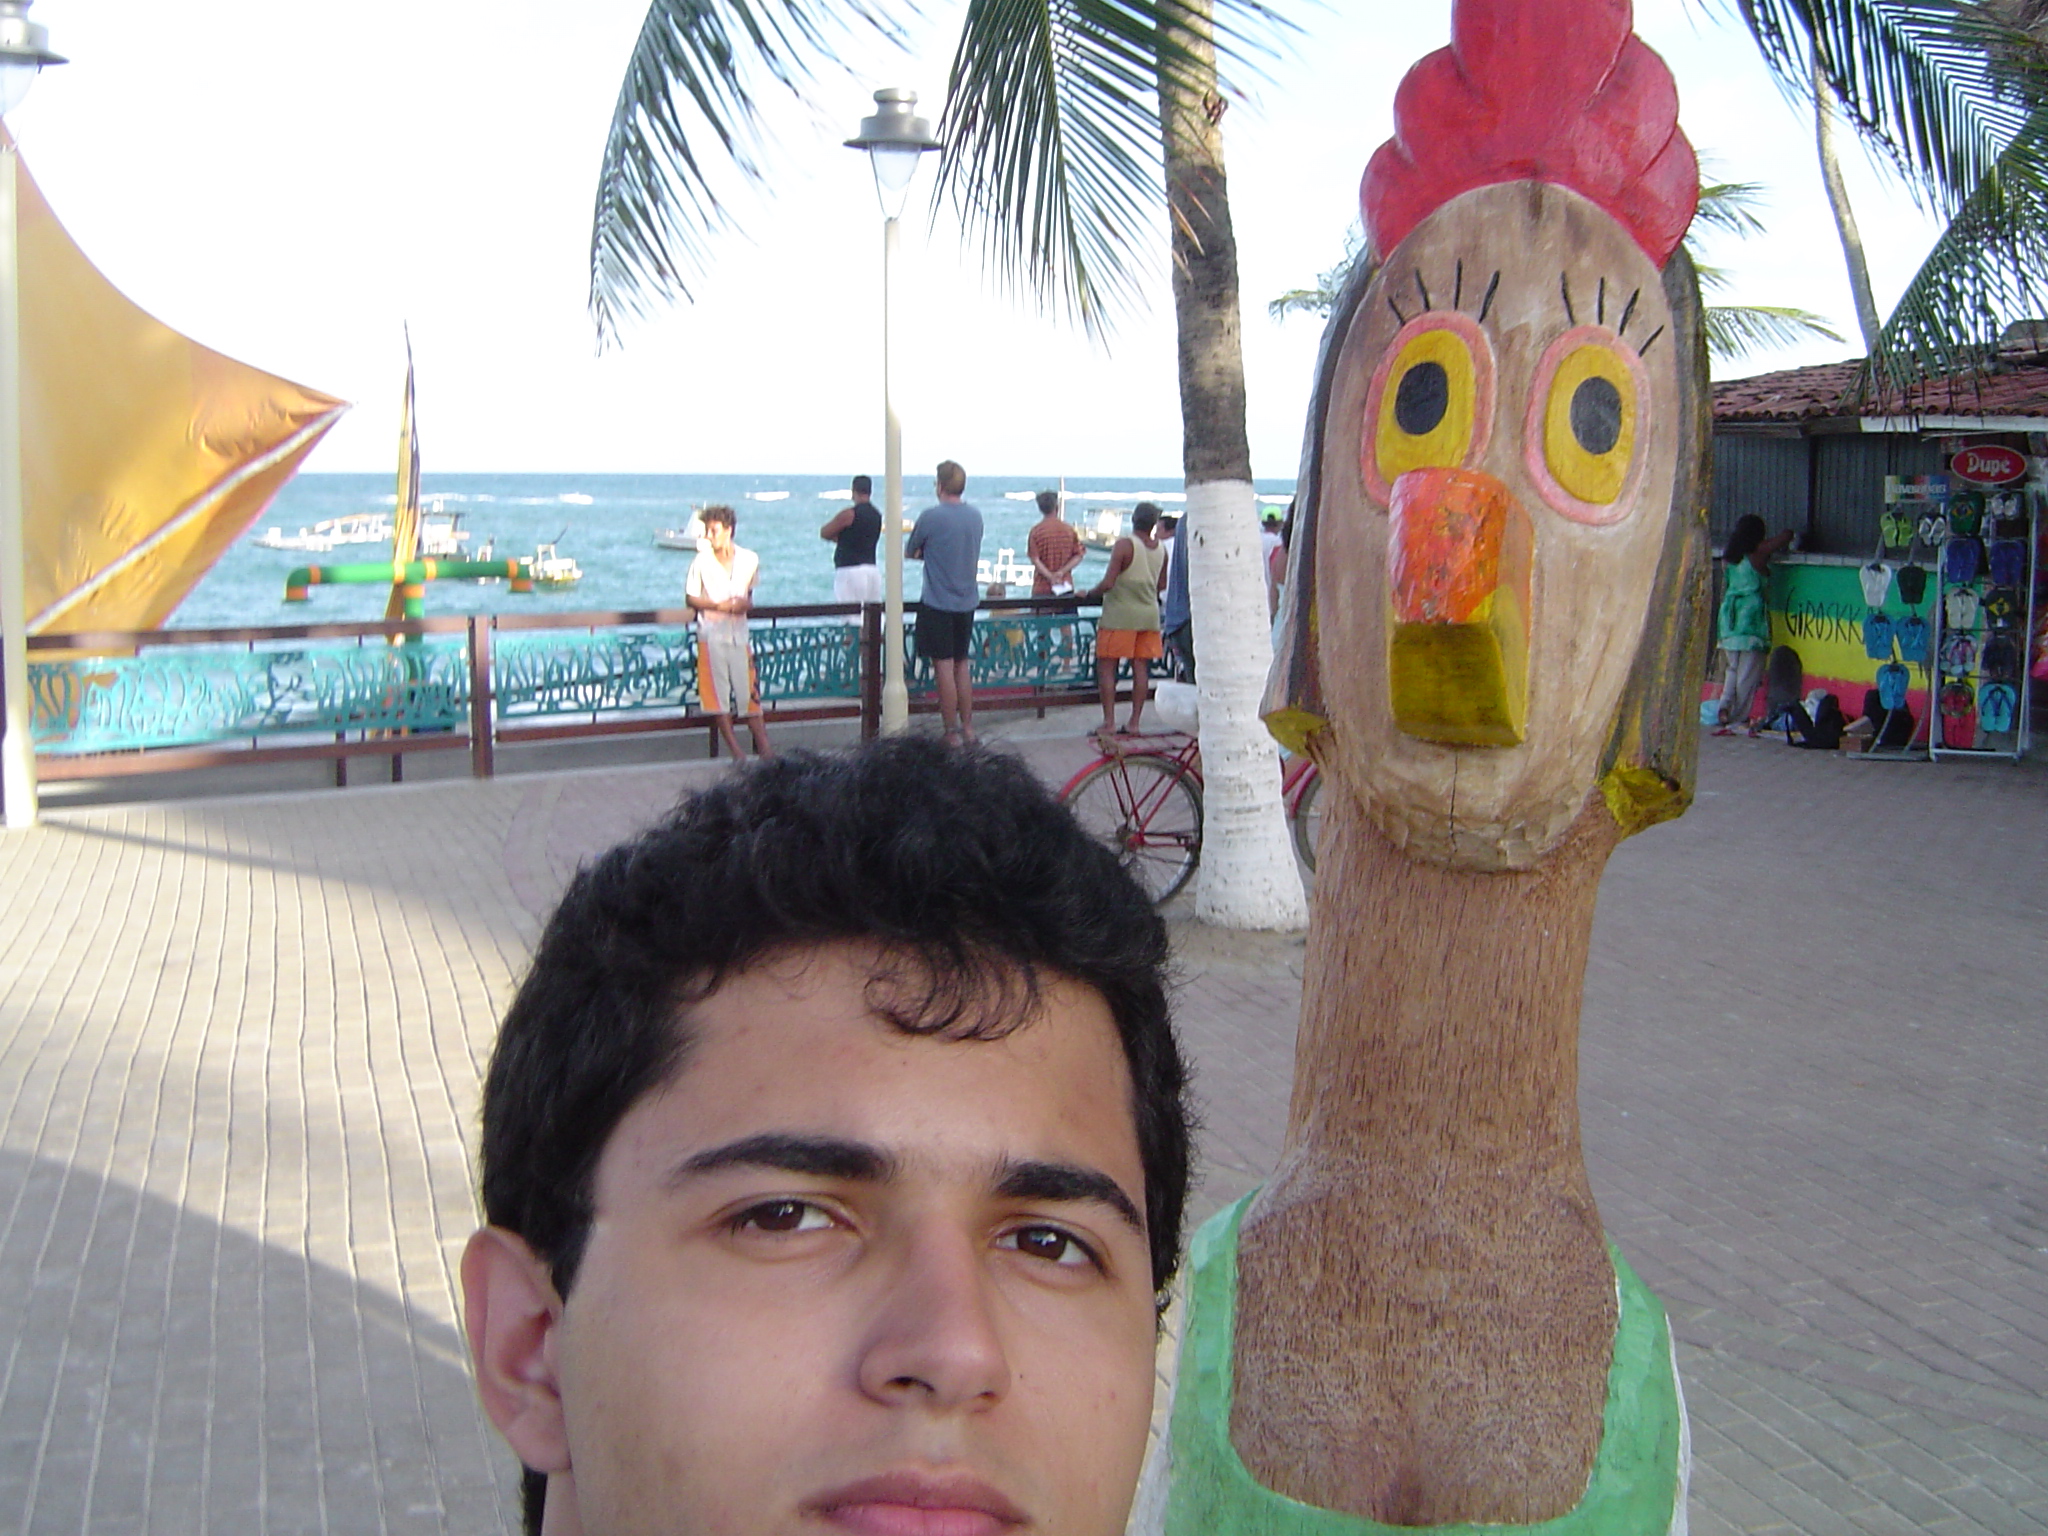
beach, boat, me, temple, barco, portodegalinhas, ipojuca, trips, galinha